Fitzsimons Army Medical Center

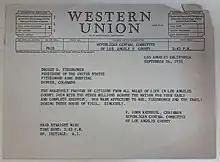
Western Union telegram sent to President Dwight Eisenhower wishing him a speedy recovery from his heart attack on Sept 26, 1955.

The land the facility occupies is the sacred and ancestral territory of the Pawnee and Jicarilla Apache peoples. These groups controlled the land in the 1500s.